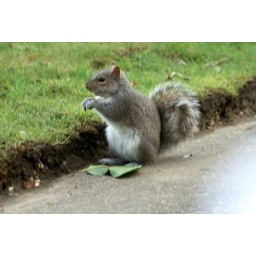
Grey Squirrel eating monkey nuts in Abbey Gardens Bury St Edmunds Suffolk